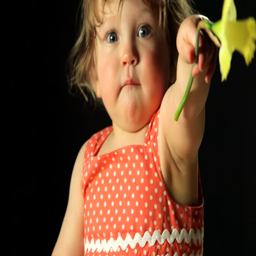
cute little girl holds up a flower as an offer .